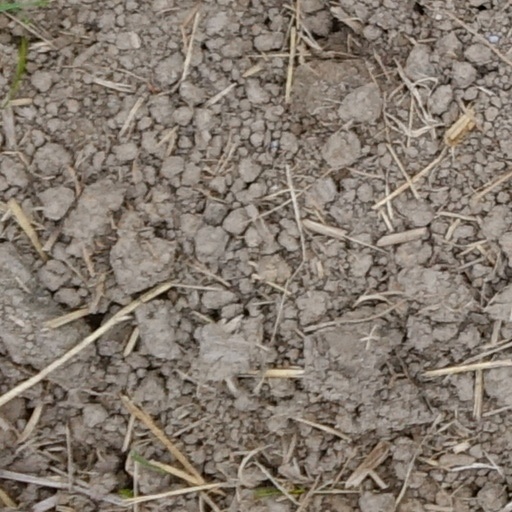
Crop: wheat